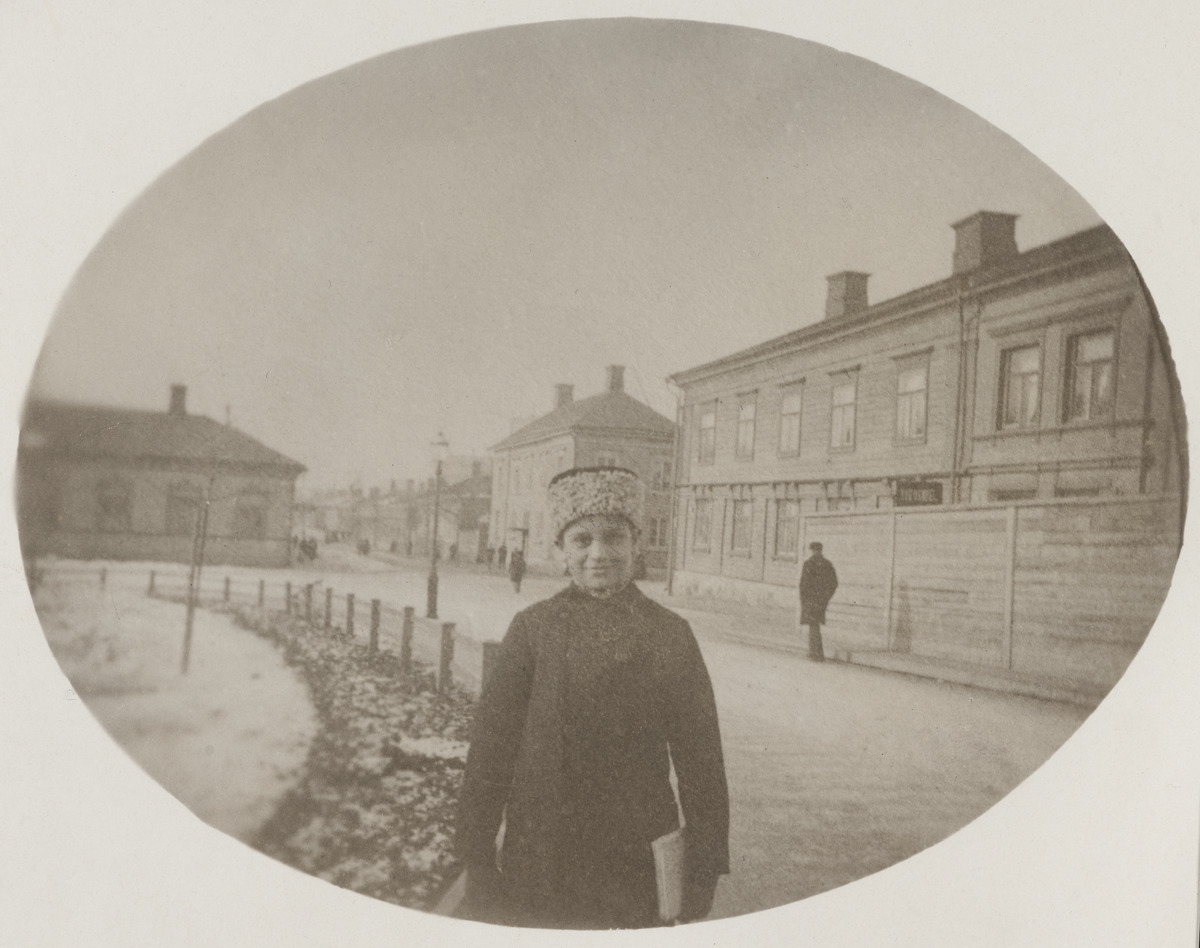
Karvalakkipäinen nuorukainen Kolmikulman puiston laidalla
sisällön kuvaus: Karvalakkipäinen nuorukainen Kolmikulman puiston laidalla. Taustalla Uudenmaankatu 5 ja 7 sekä Uudenmaankatu 2 - Yrjönkatu 14. mustavalkoinen
Ajankohta: kuvausaika 1889 n.
Paikka: Suomi, Uusimaa, Helsinki, Kaartinkaupunki Helsinki, Uudenmaankatu 2, 5, 7. Yrjönkatu 14. Kolmikulman puisto
Aiheet: nuoret, varhaisnuoret, teini-ikäiset, puurakennukset, puistot, talvi